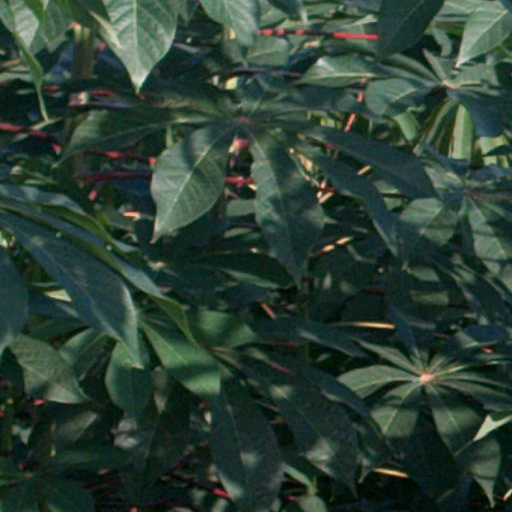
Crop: cassava